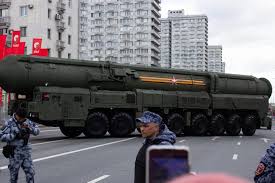
Label: Air Defense